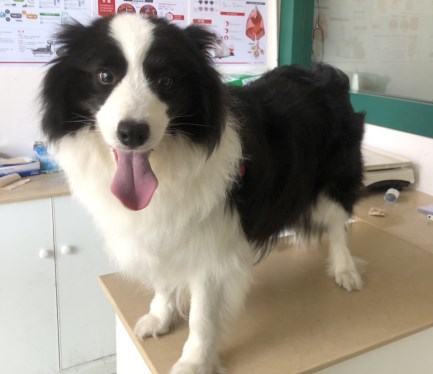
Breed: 2594-n000109-Border_collie